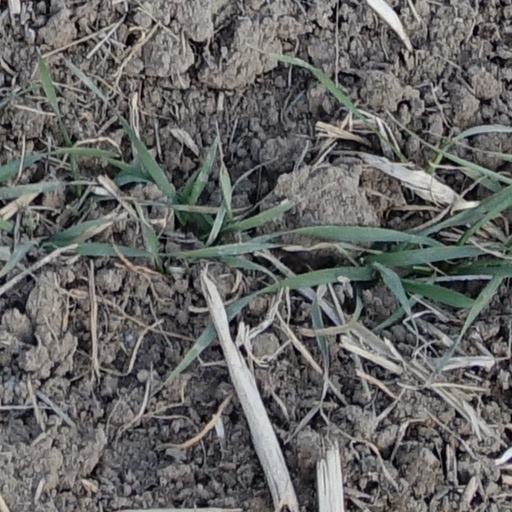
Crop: wheat